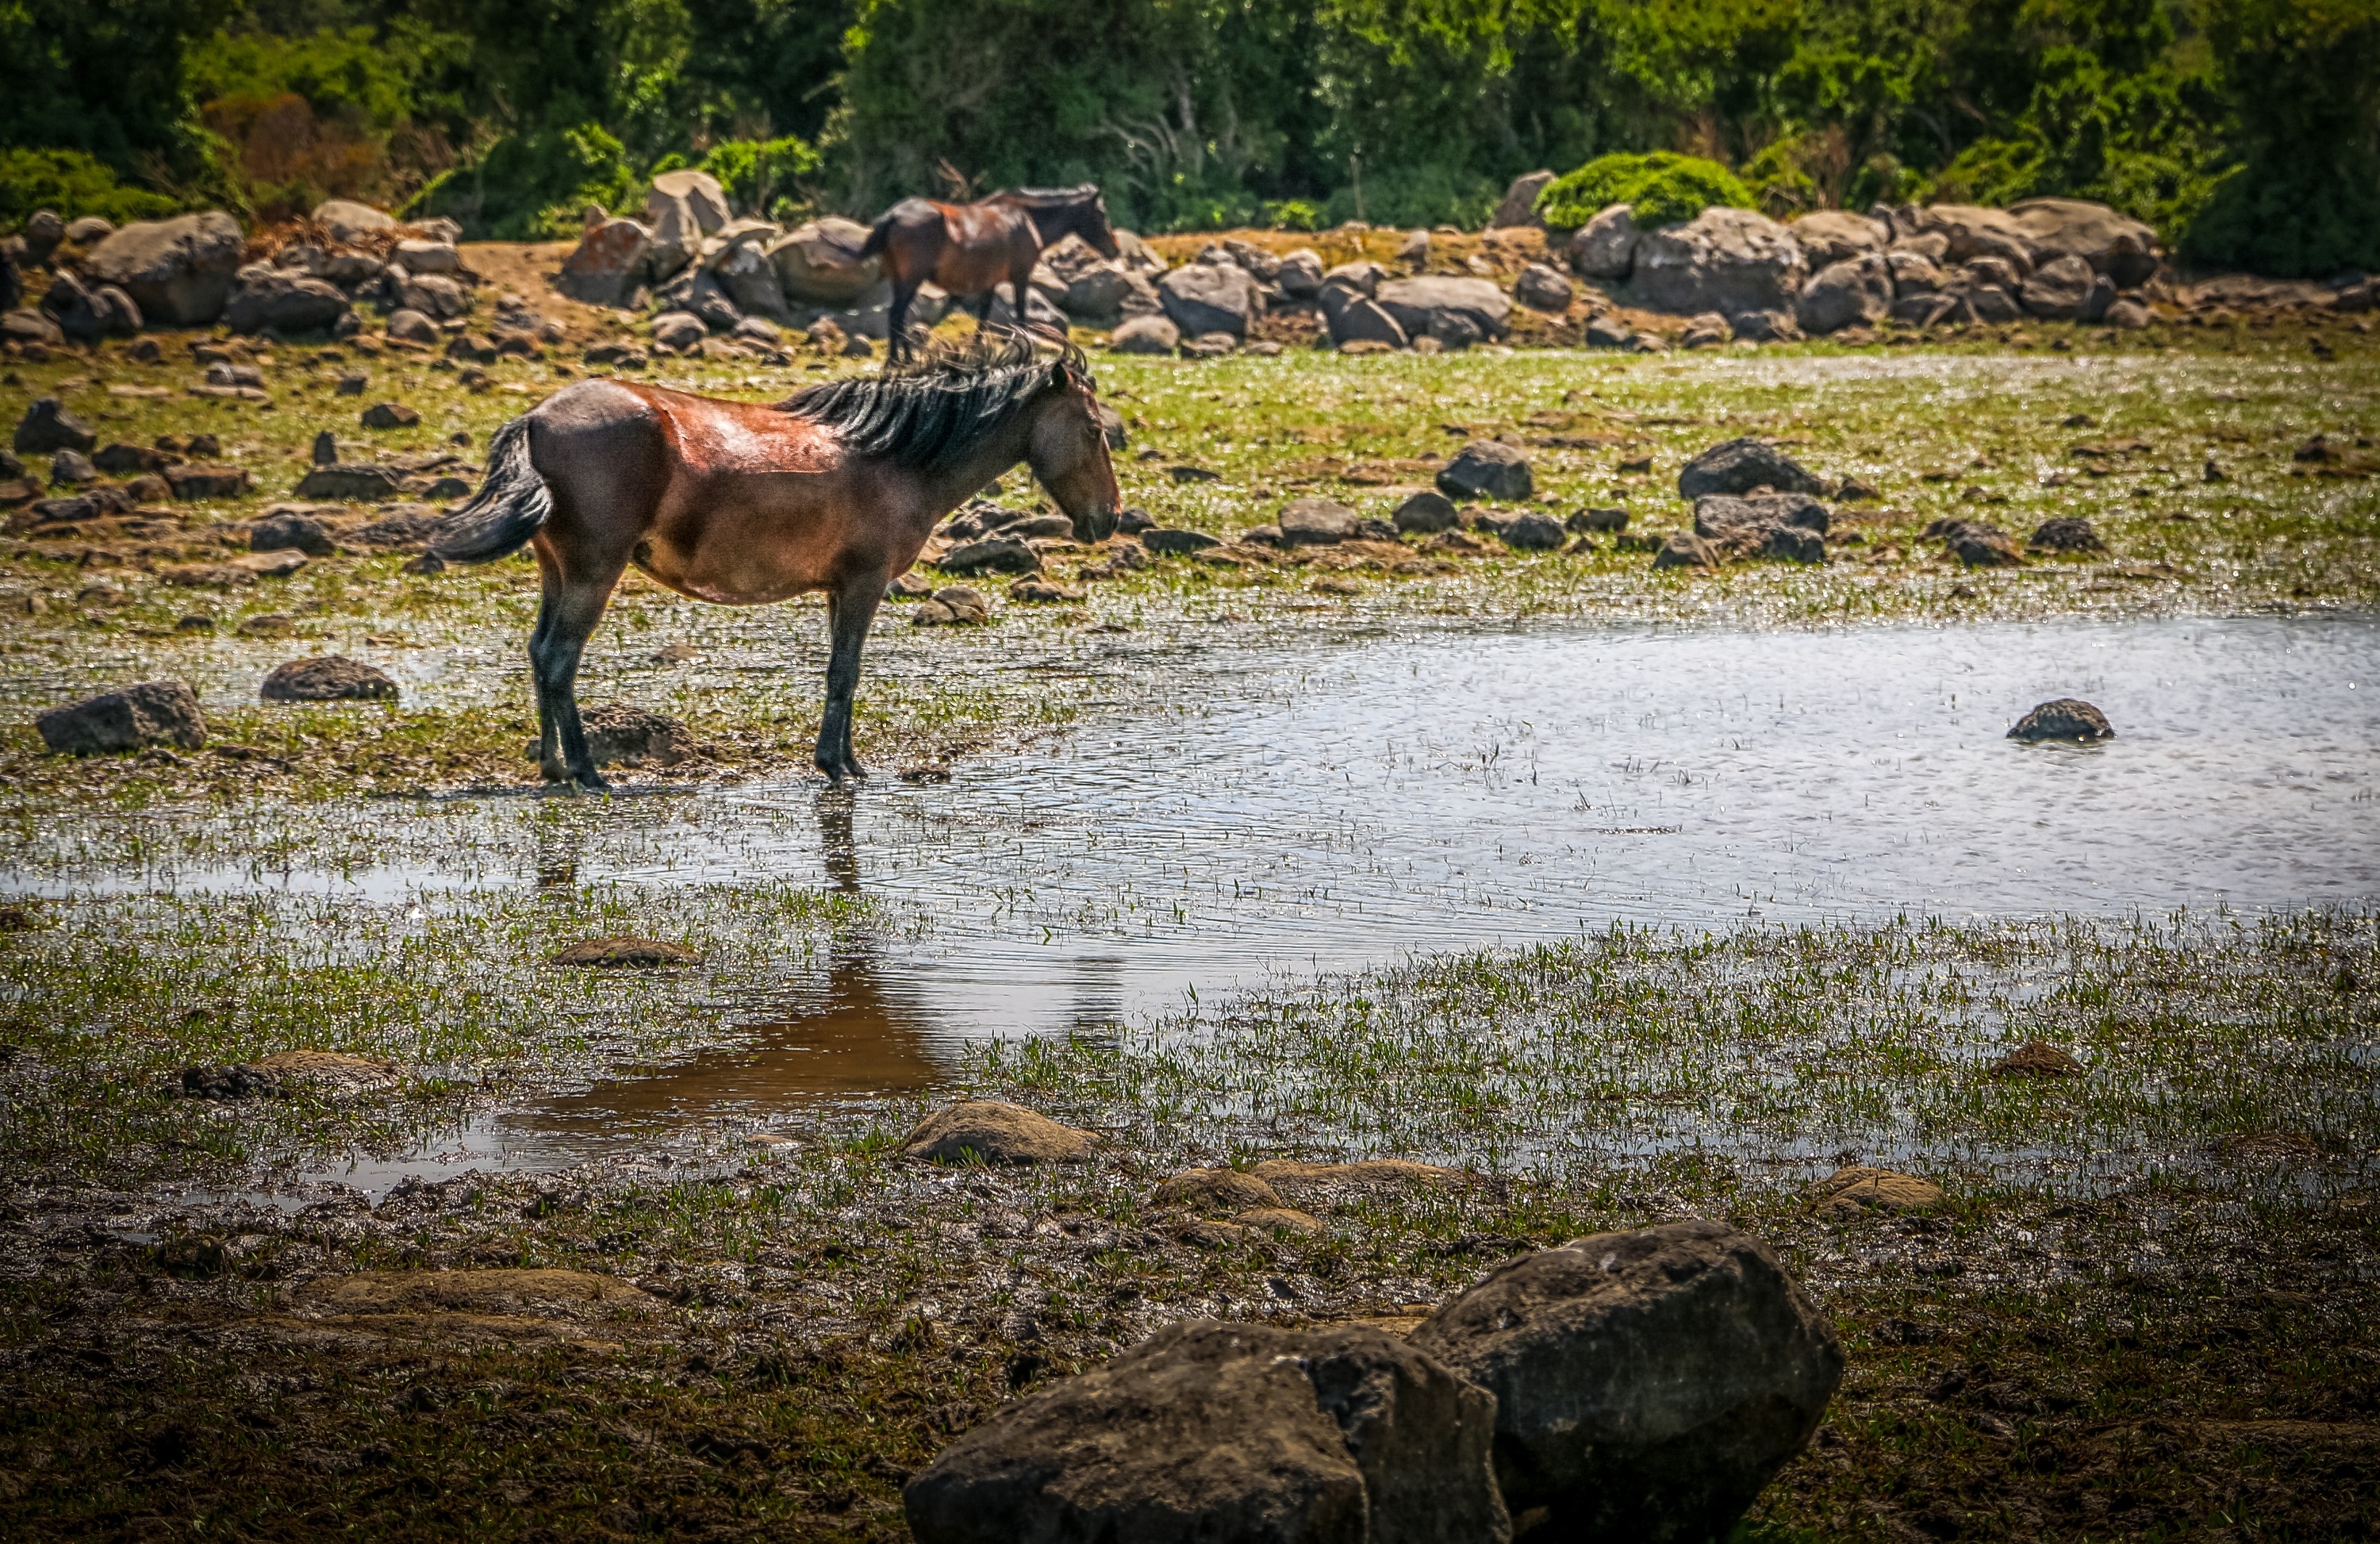
nature, wilderness, wildlife, horse, fauna, wild horse, horses, wetland, habitat, the national park, sardinia, wild horses, rural area, a watering place, sard nska nature, sardinia national park, horse like mammal